WHOP (AM)

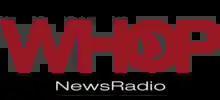
Logo when simulcasting on 95.3

Sometime in the early 2010s, WHOP had launched low-powered FM translator W237BV to simulcast the station's AM signal onto 95.3 megahertz. In 2023, in addition to relocating its analog FM simulcast to new translator W257EV at 99.3 on the FM dial, the station also began simulcasting on a newly relaunched HD3 subchannel of WHOP-FM.